Question: Please indicate a possible affordance area of baseball bat that can be used for swinging
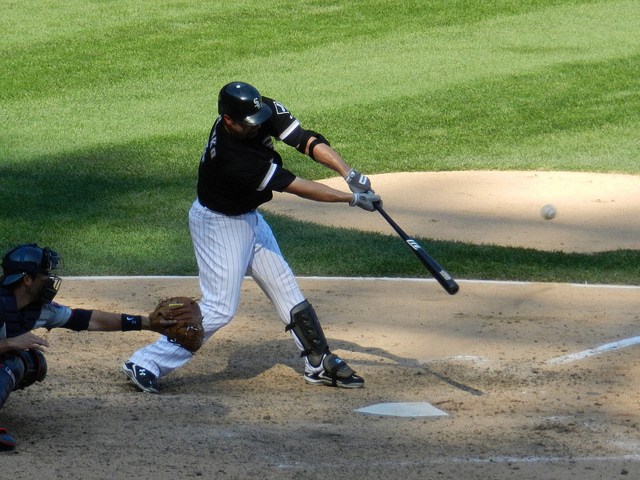
Answer: [334.5, 157.5, 395.5, 231.5]